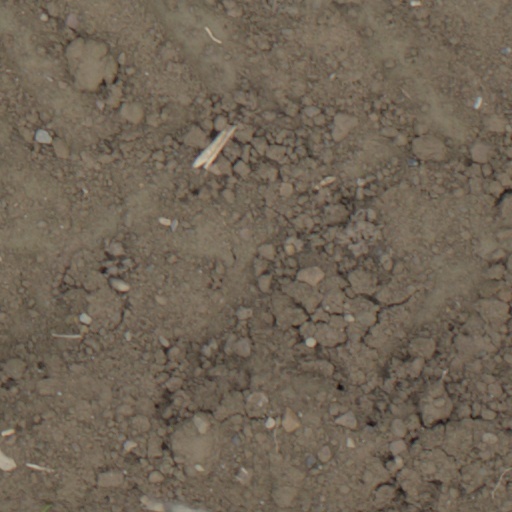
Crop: wheat